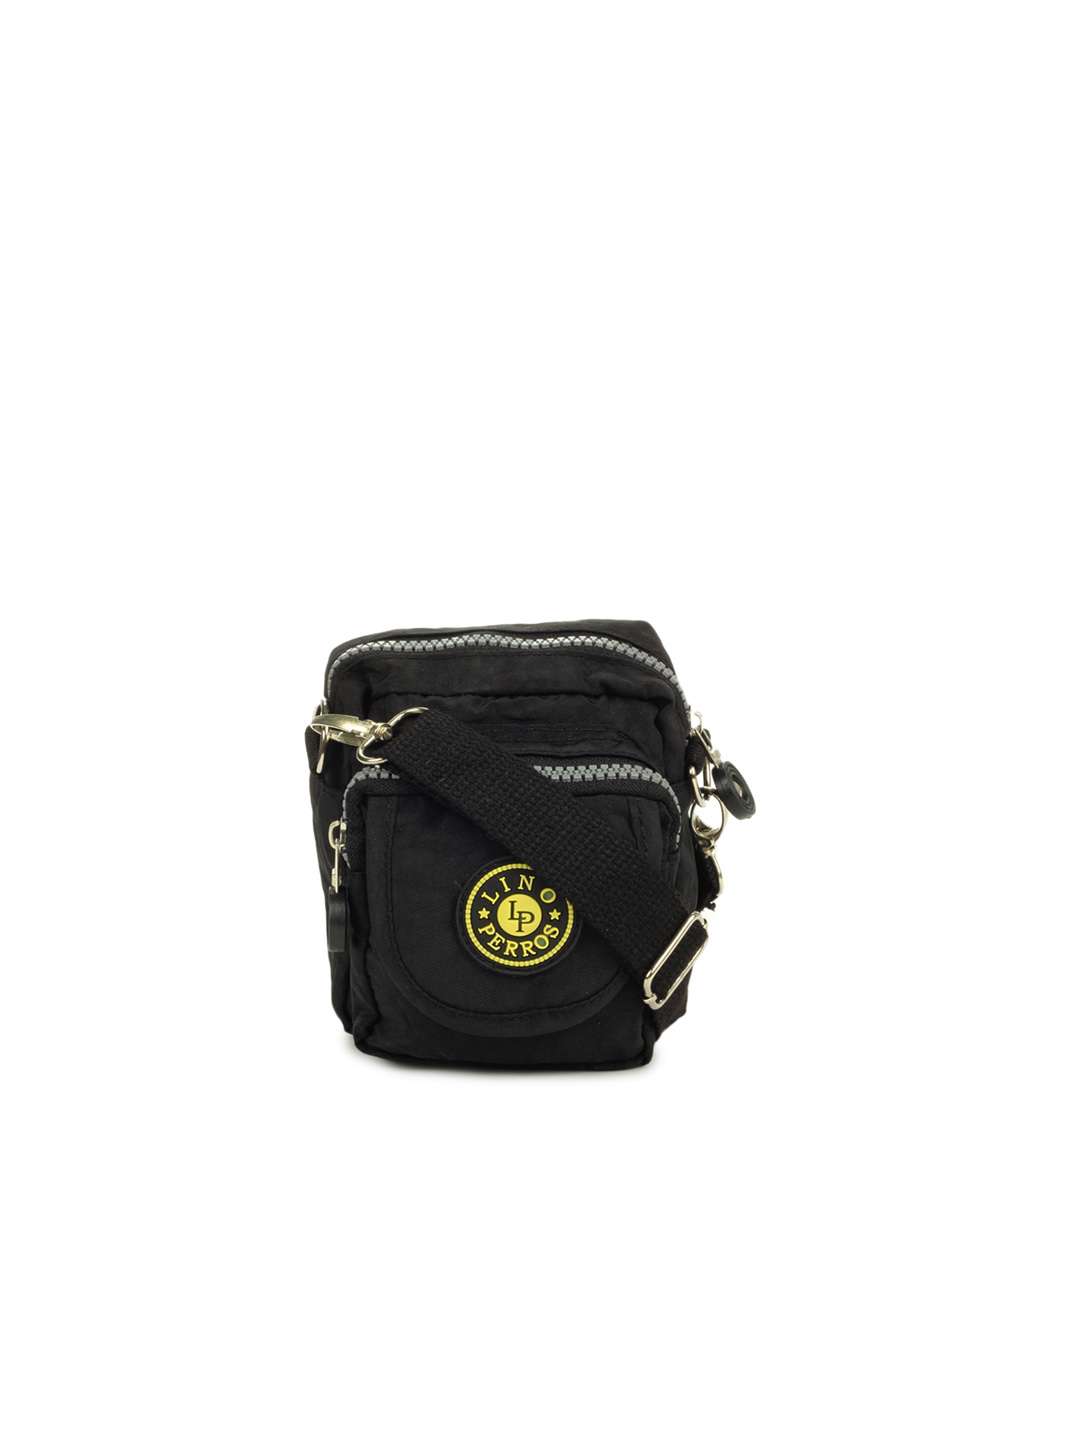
Lino Perros Unisex Black Sling Bag
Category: Accessories / Bags / Handbags
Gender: Unisex
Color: Black
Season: Summer 2012
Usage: Casual